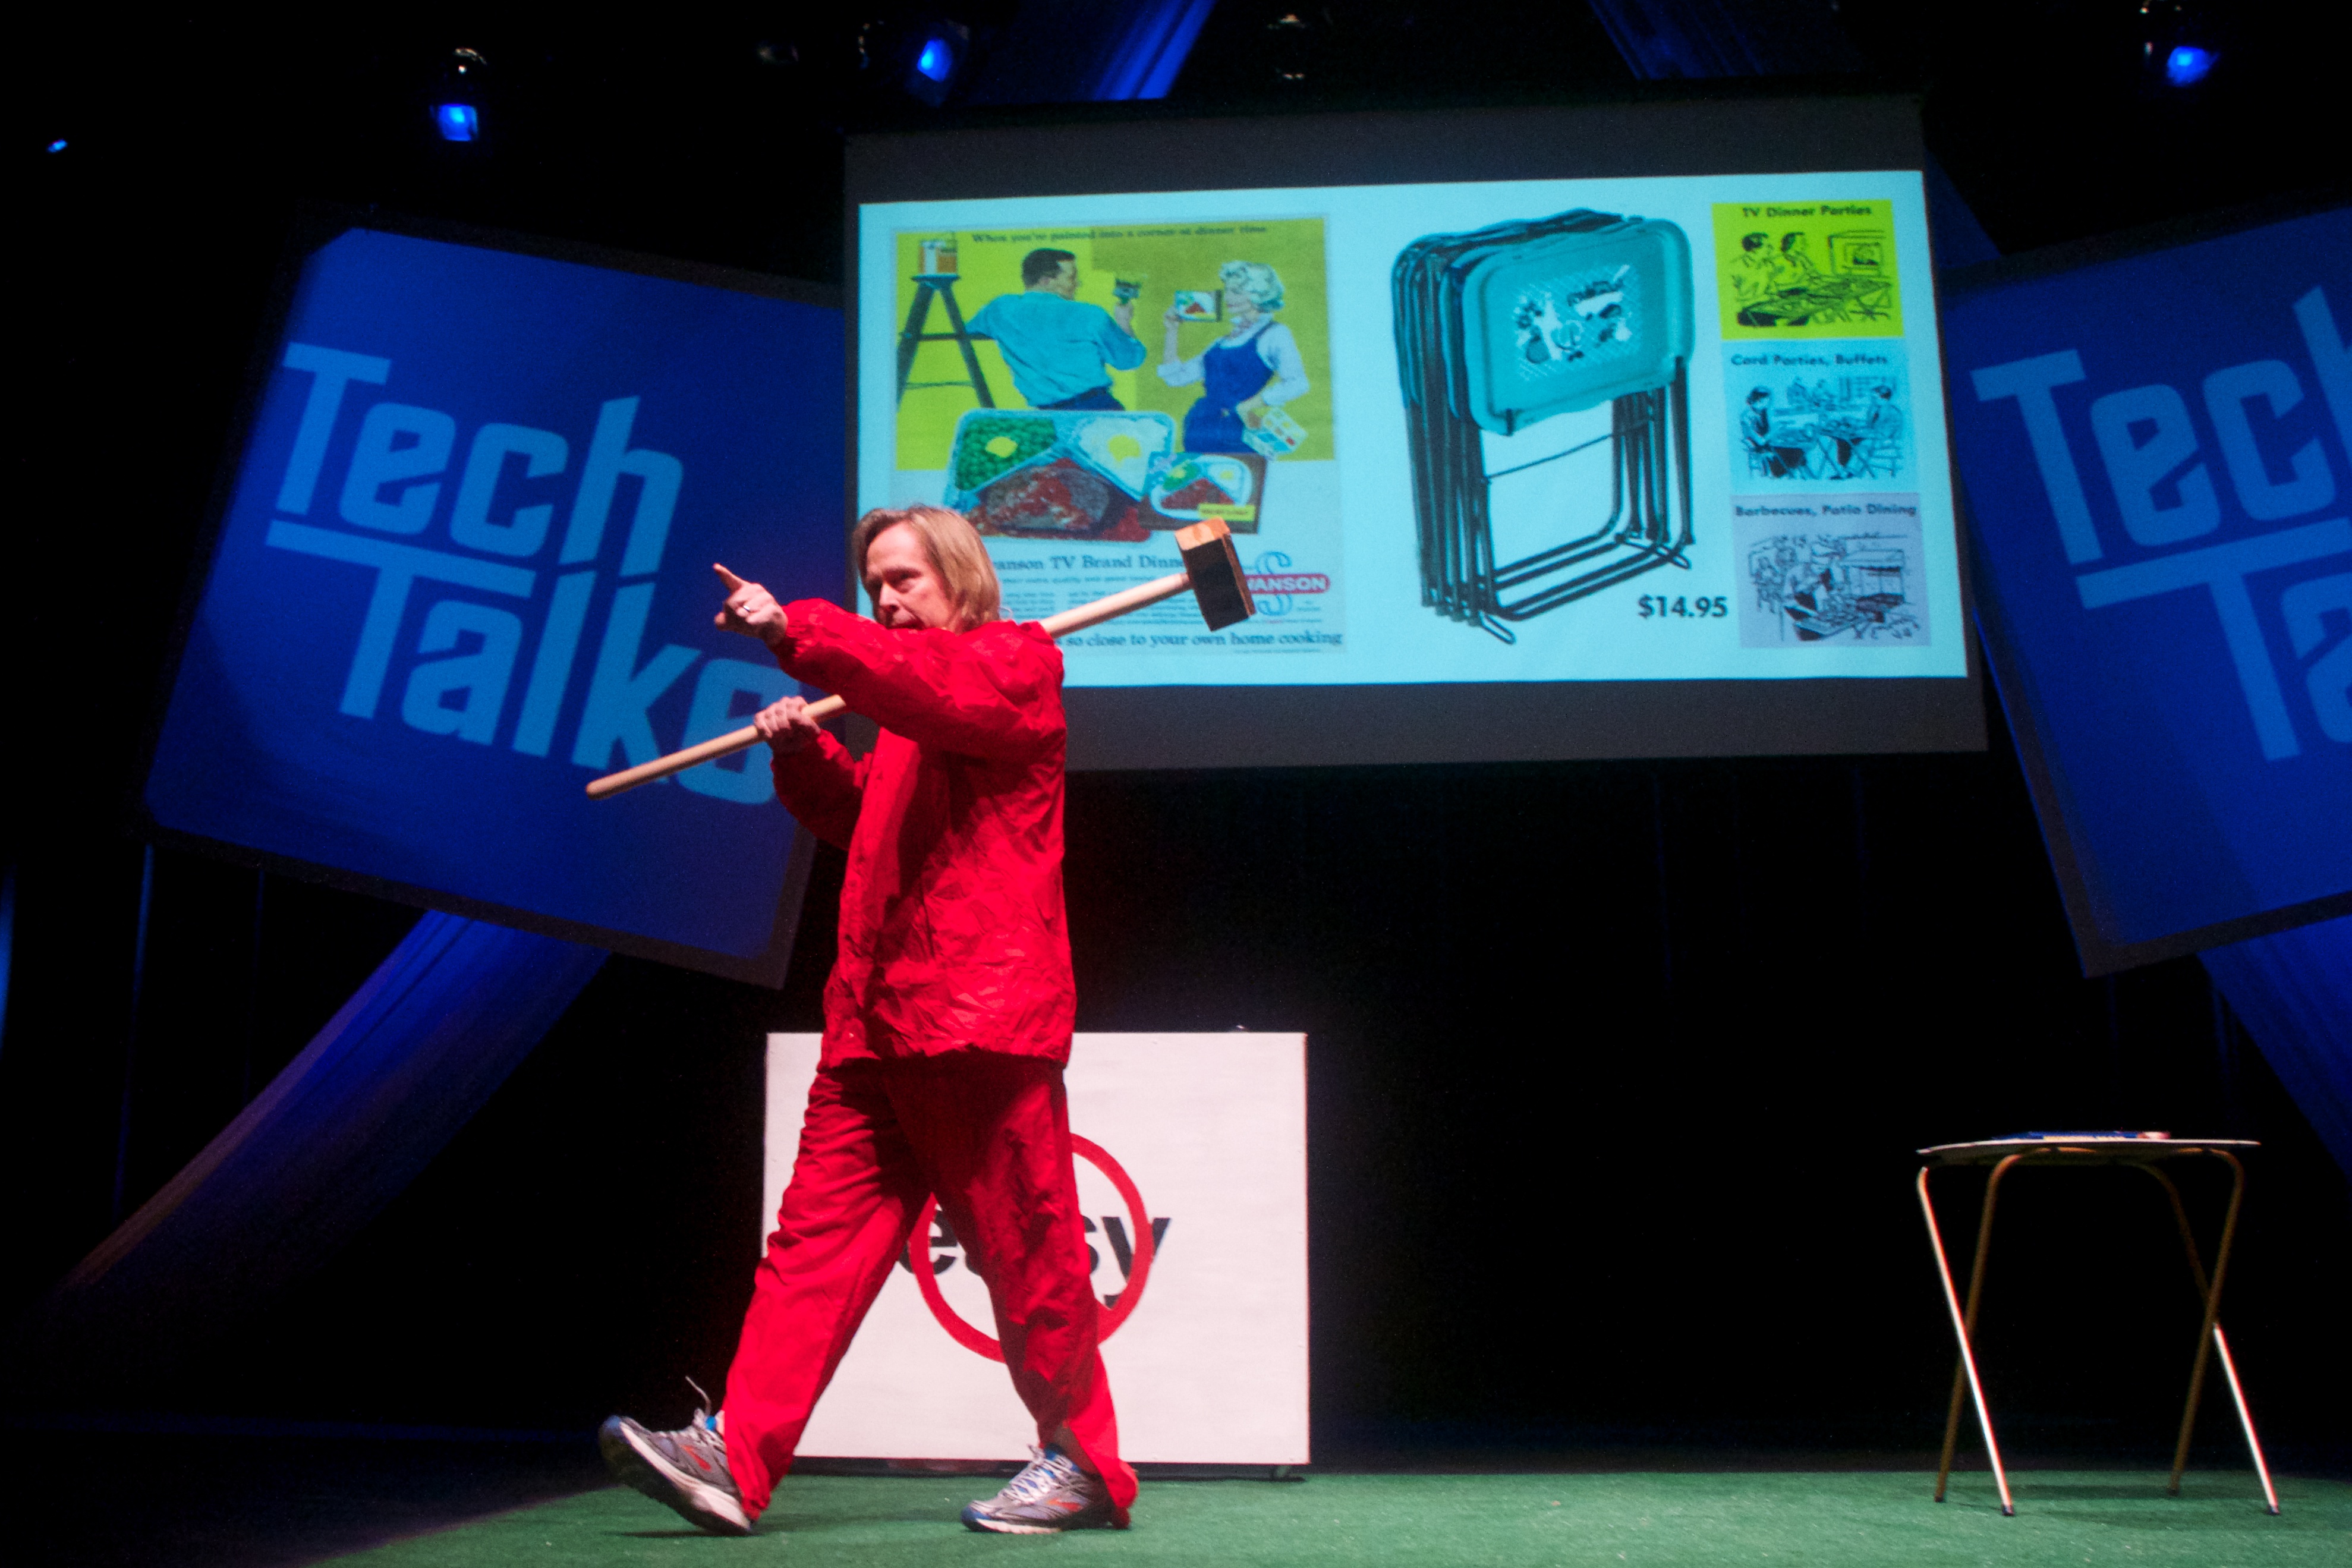
gadget, stage, games, scctechtalks, screenshot